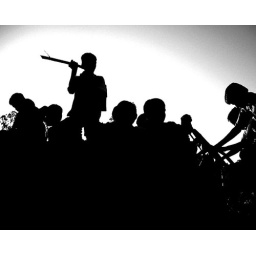
boys coming home from a day working in the sugar plantations.